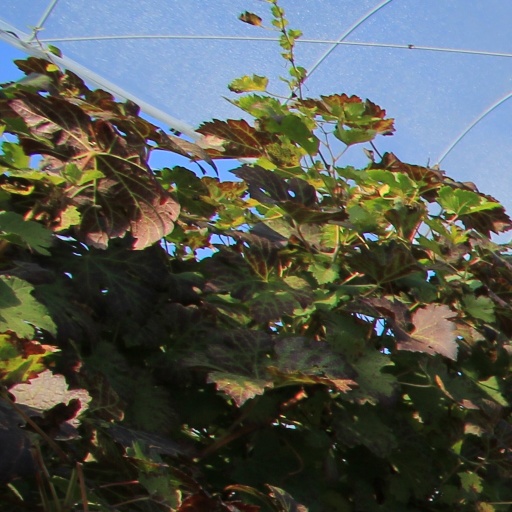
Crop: grape